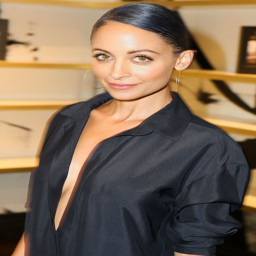
royal blue hair color seemed to blend with her prior shade of lilac for a pretty gray hue .